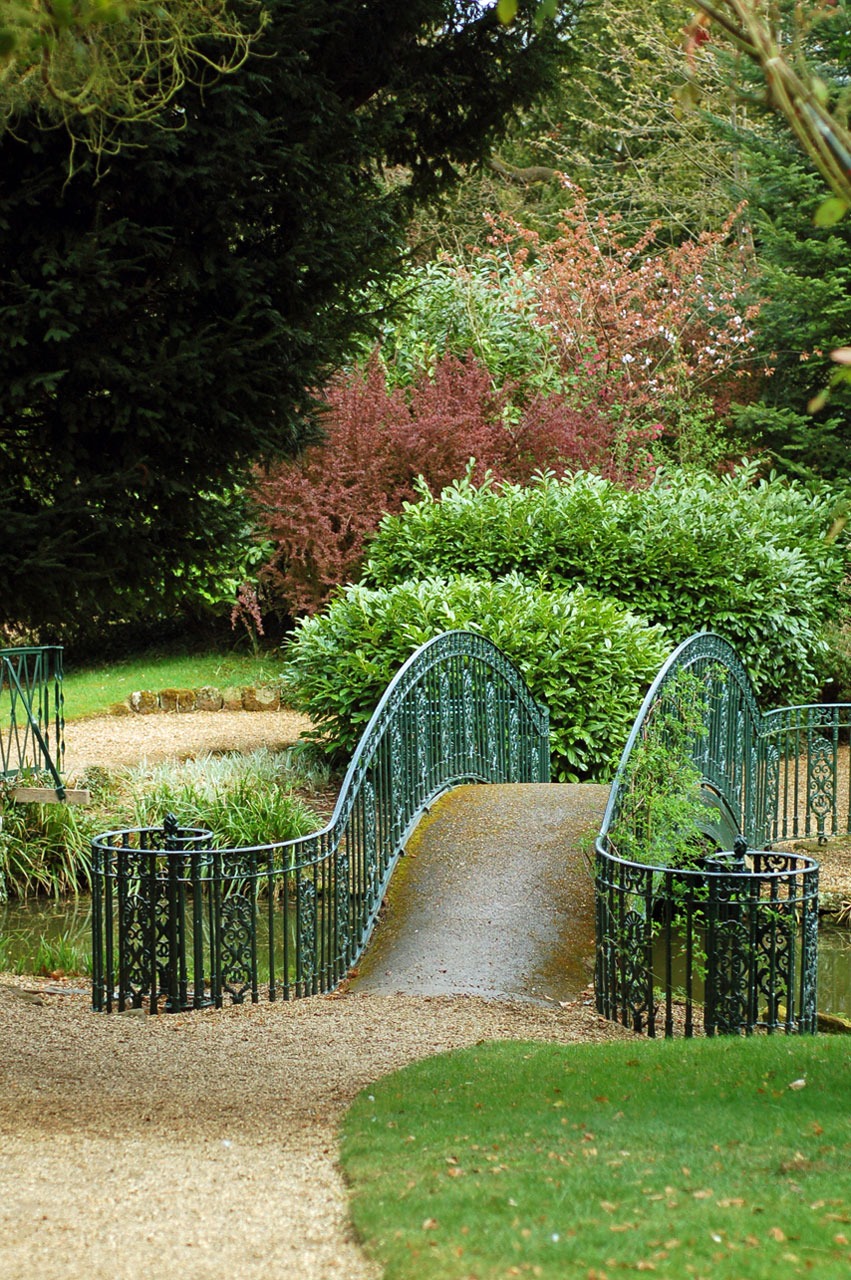
green, garden, grass, tree, lawn, botany, backyard, yard, walkway, flower, leaf, woodland, landscape architect, estate, botanical garden, shrub, arch, autumn